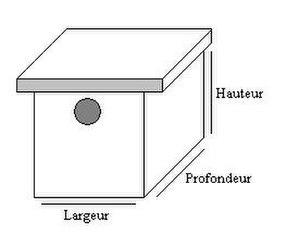
Plan d'un nichoir fermé Auteur
Un nichoir est un abri artificiel construit ou aménagé par l'homme permettant aux animaux de nicher. Les nichoirs les plus courants sont destinés aux oiseaux et aussi appelés cabanes à oiseaux, mais le terme « nichoir » peut également s'appliquer à différents abris confectionnés pour d'autres espèces animales telles que des mammifères, des amphibiens, ou même des insectes. Le nichoir n’est pas nécessairement fabriqué, il peut s’agir d’une fissure dans un mur, de tuiles de ventilation ou autres irrégularités naturelles du bâtiment. Plusieurs espèces animales ont besoin de ces nichoirs pour assurer leur pérennité. Parce que leurs habitats naturels s'appauvrissent, les haies et les arbres morts disparaissent, oiseaux, chiroptères, batraciens et invertébrés trouvent de moins en moins d'espaces pour nicher.